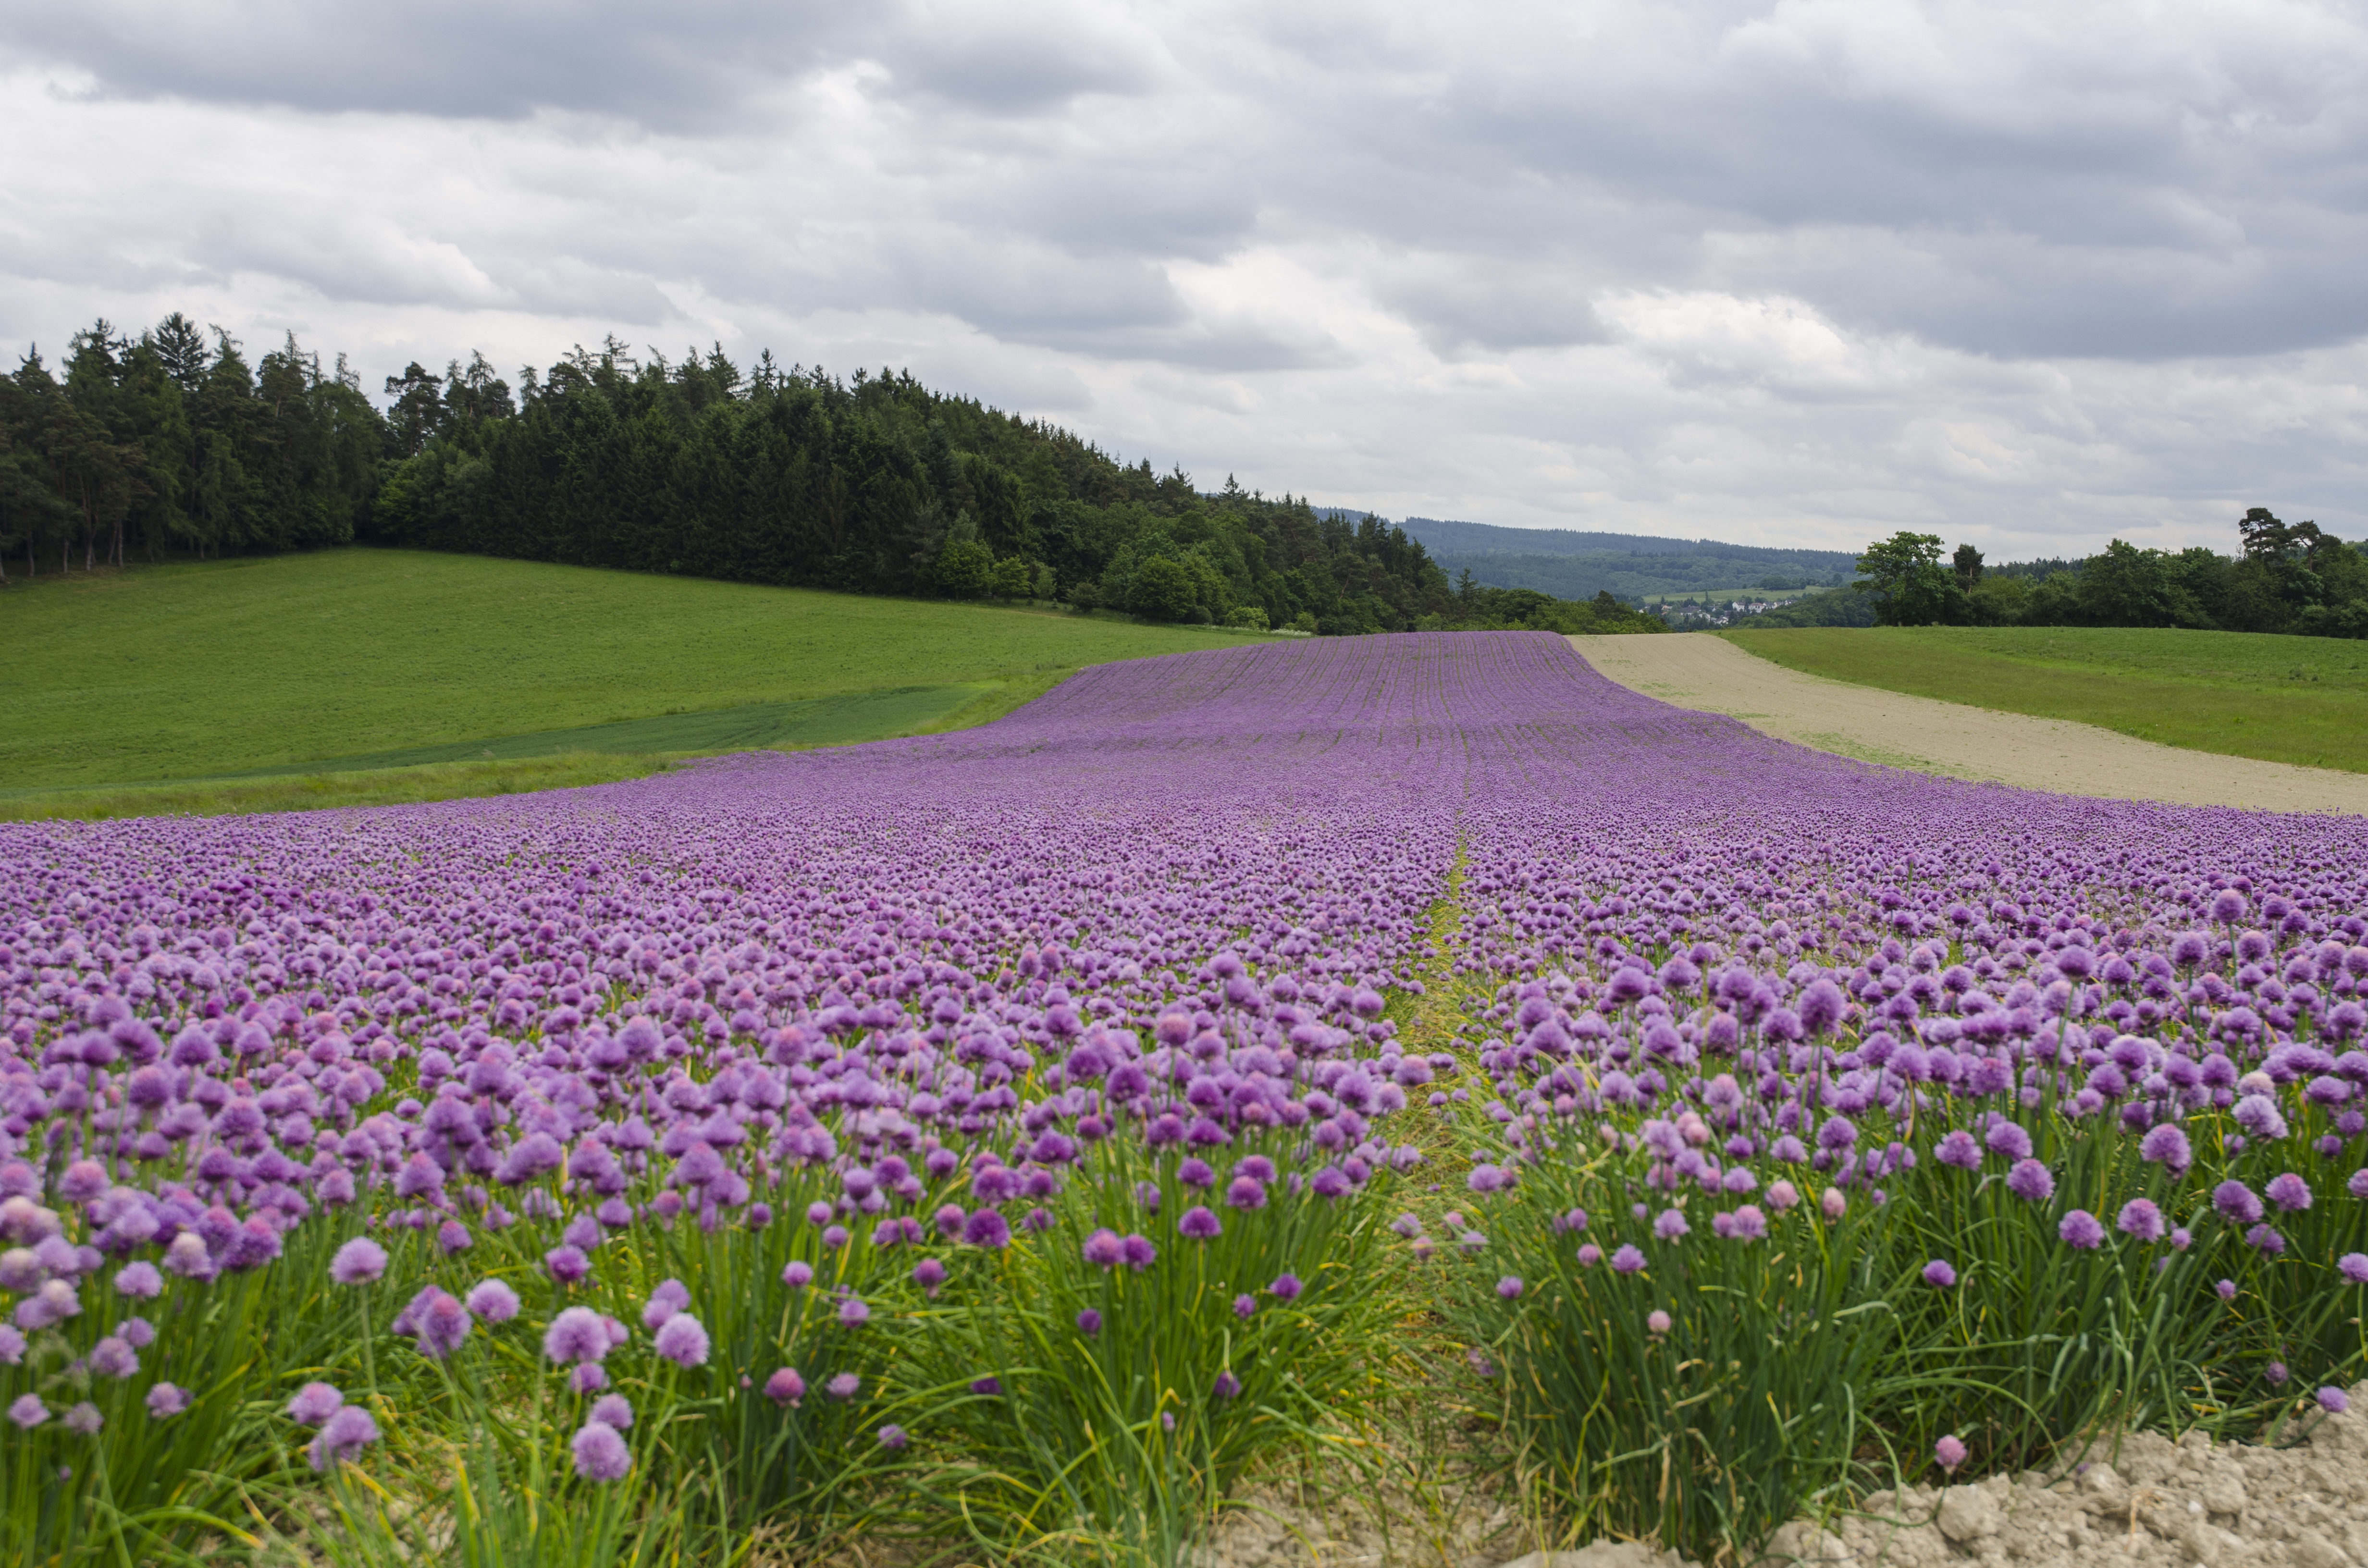
grass, plant, field, lawn, meadow, prairie, flower, lavender, plain, wildflower, grassland, plateau, lupin, steppe, rural area, taunus, flowering plant, blossom field, summer landscape, grass family, land plant, english lavender